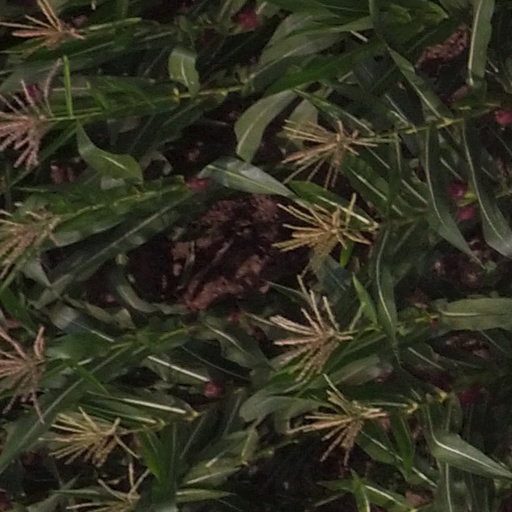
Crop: maize; corn